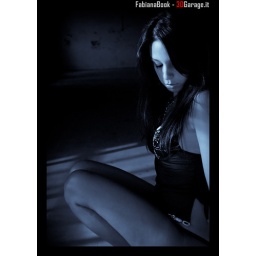
Strobist:one flash al left of the model with silver umbrellatwo flash in front thrugh window